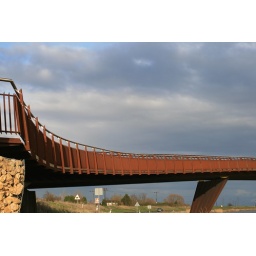
Millennium bridge across the river Nene part of the Millennium wheel footpath around Peterborough